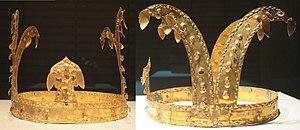
Dans l'histoire de la Corée, Gaya est une confédération de chefferies de la vallée du Nakdong. Elle s'est créée au IVᵉ siècle à partir de la confédération de Byeonhan de l'époque Samhan, puis a été absorbée par Silla, l'un des Trois Royaumes de Corée au VIᵉ siècle.